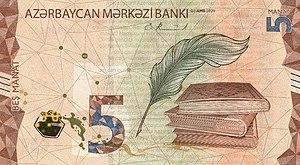
"Le manat est la monnaie de la République d’Azerbaïdjan. Il est subdivisé en 100 gepik. Le code de manat est AZN. Le mot manat est emprunté au mot russe Монета ""moneta"" qui se prononce comme ""manate"" et est un mot emprunté au latin.